Sweating (cooking)

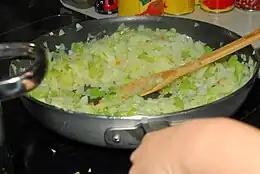
Vegetables being sweated, showing a lack of browning

Sweating in cooking is the gentle heating of vegetables in a little oil or butter, with frequent stirring and turning to ensure that any emitted liquid will evaporate. Sweating usually results in tender, sometimes translucent, pieces. Sweating is often a preliminary step to further cooking in liquid; onions, in particular, are often sweated before including in a stew. This differs from sautéing in that sweating is done over a much lower heat, sometimes with salt added to help draw moisture away, and making sure that little or no browning takes place.